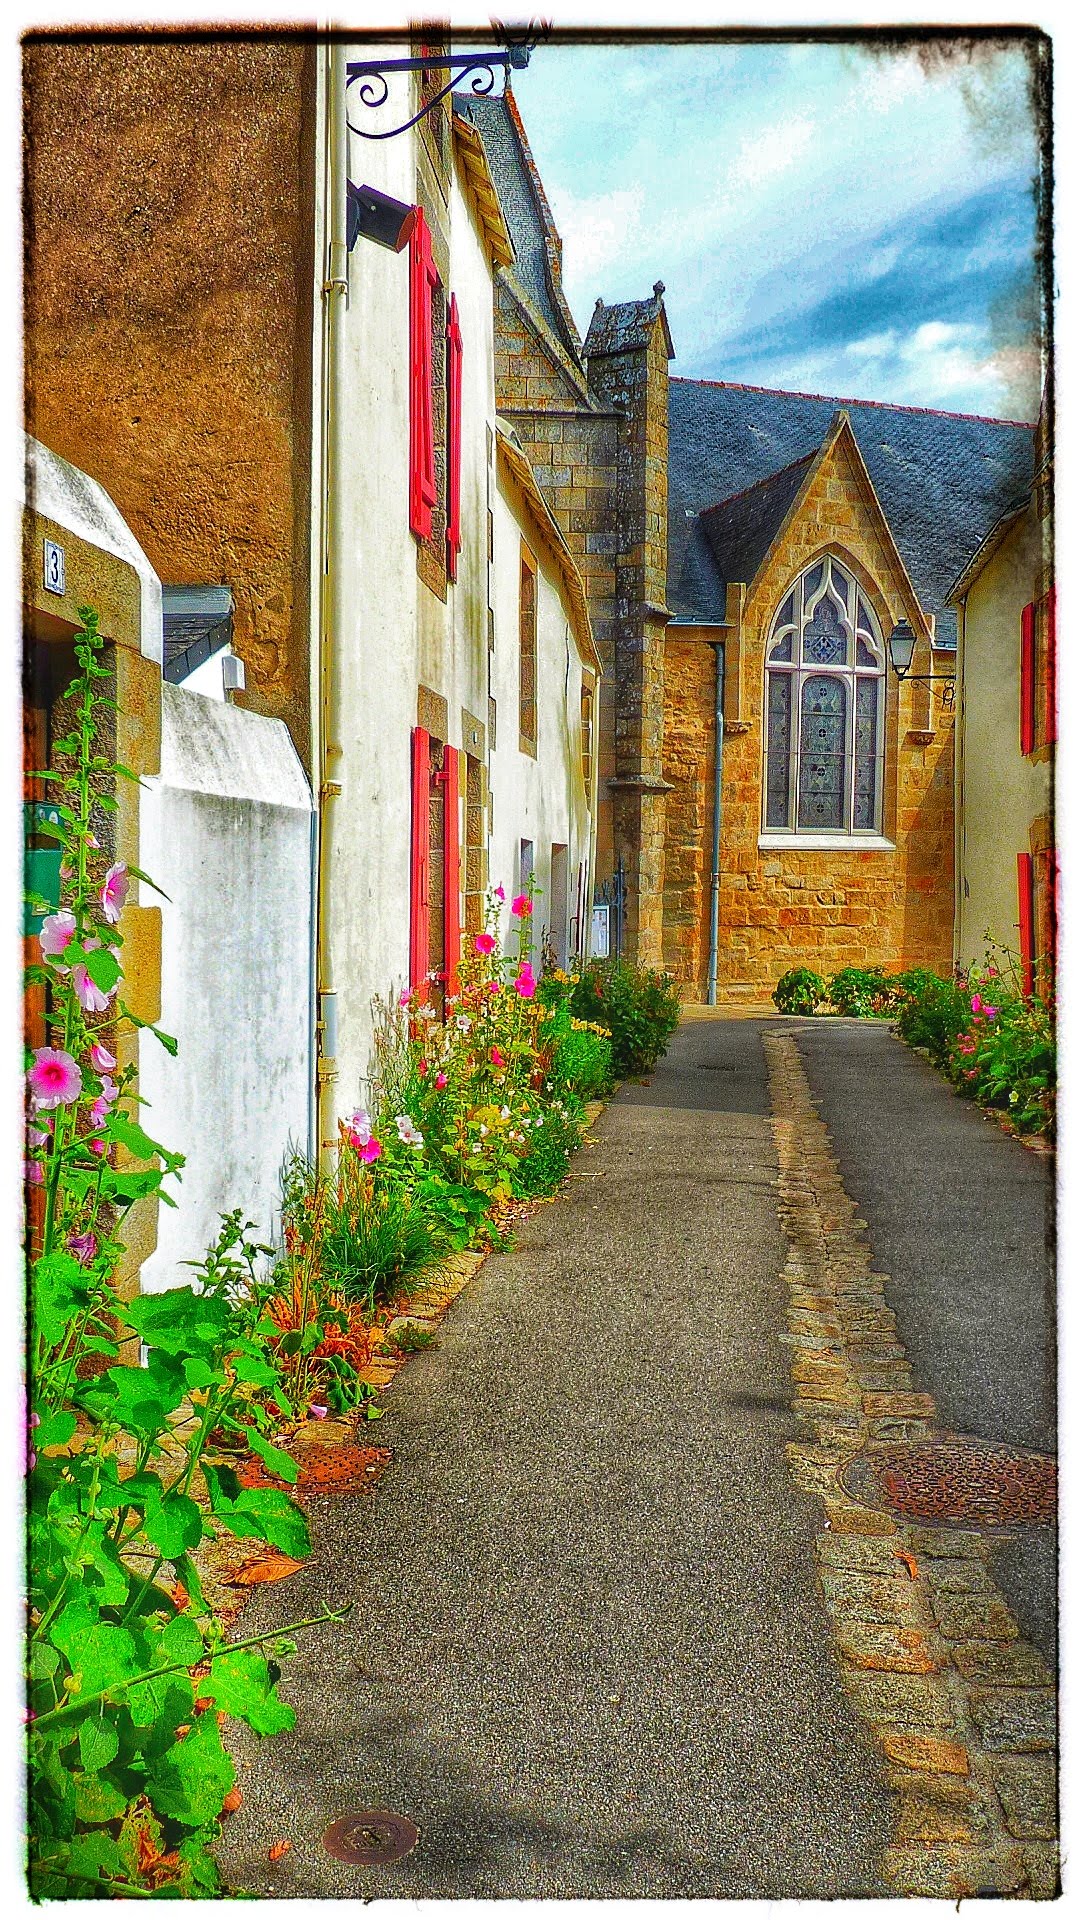
village, france, sea, fisherman, city, coastal, ocean, street, property, house, home, town, building, wall, cottage, cobblestone, road, infrastructure, tree, architecture, real estate, rural area, flower, neighbourhood, plant, window, residential area, brick, door, facade, alley, walkway, paint, almshouse, lane, wildflower, road surface, watercolor paint, painting